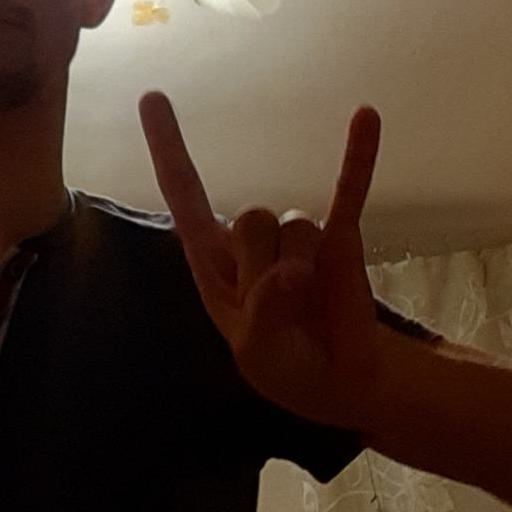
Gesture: rock